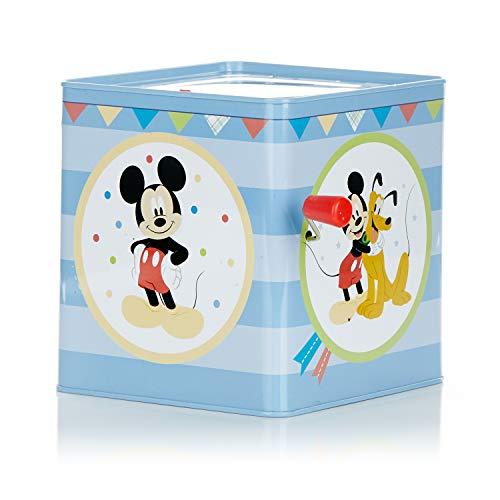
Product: Disney Baby Mickey Mouse Jack-in-The-Box - Musical Toy for Babies
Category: Toys & Games | Baby & Toddler Toys | Musical Toys
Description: Lasting fun: classic Jack in the box Musical toy is made of durable, sturdy metal and plush puppet pop up.
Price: $23.95